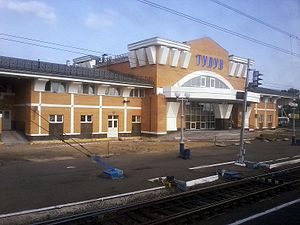
Tulun
Tulun er en by i Irkutsk oblast, Sibiriske føderale distrikt i Den Russiske Føderation omkring 400 kilometer nordvest for oblastens administrative center, Irkutsk. Byen har 41.640 indbyggere og blev grundlagt i 1735.